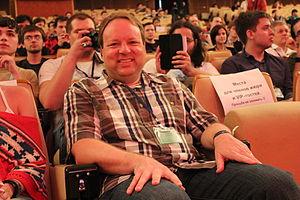
Feargus Urquhart est un concepteur de jeux vidéo écossais ainsi que le CEO actuel de la société Obsidian Entertainment.